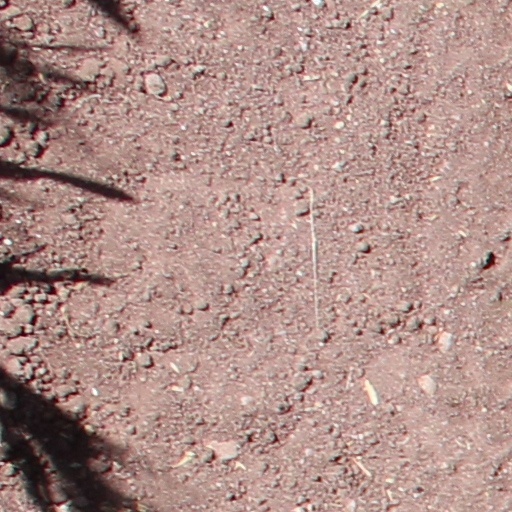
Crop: wheat